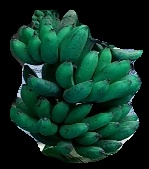
Variety: rasbale
Grade: grade3